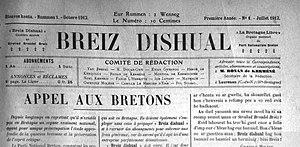
journal Breiz Dishual - N°1 juillet 1912 - en-tête
Joseph Pierre Marie Le Bras est né le 8 novembre 1889 à Saint-Sauveur et mort pour la France au combat le 8 septembre 1915. Il était poète et activiste breton.